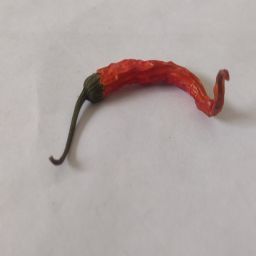
Crop: Chile Pepper
Quality: Dried